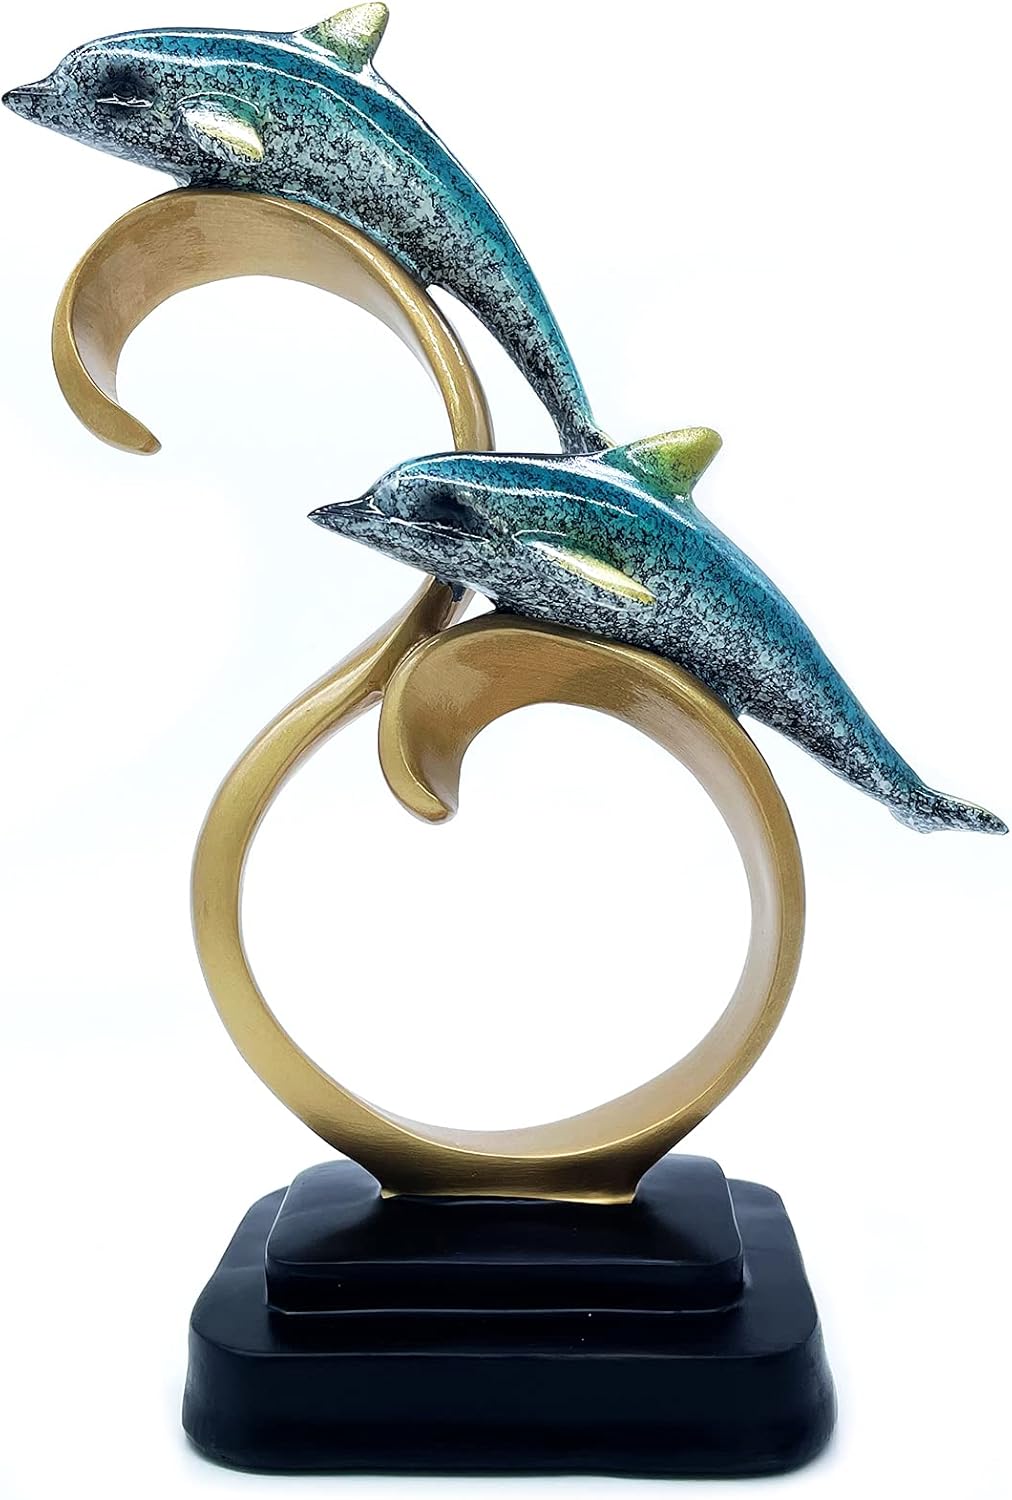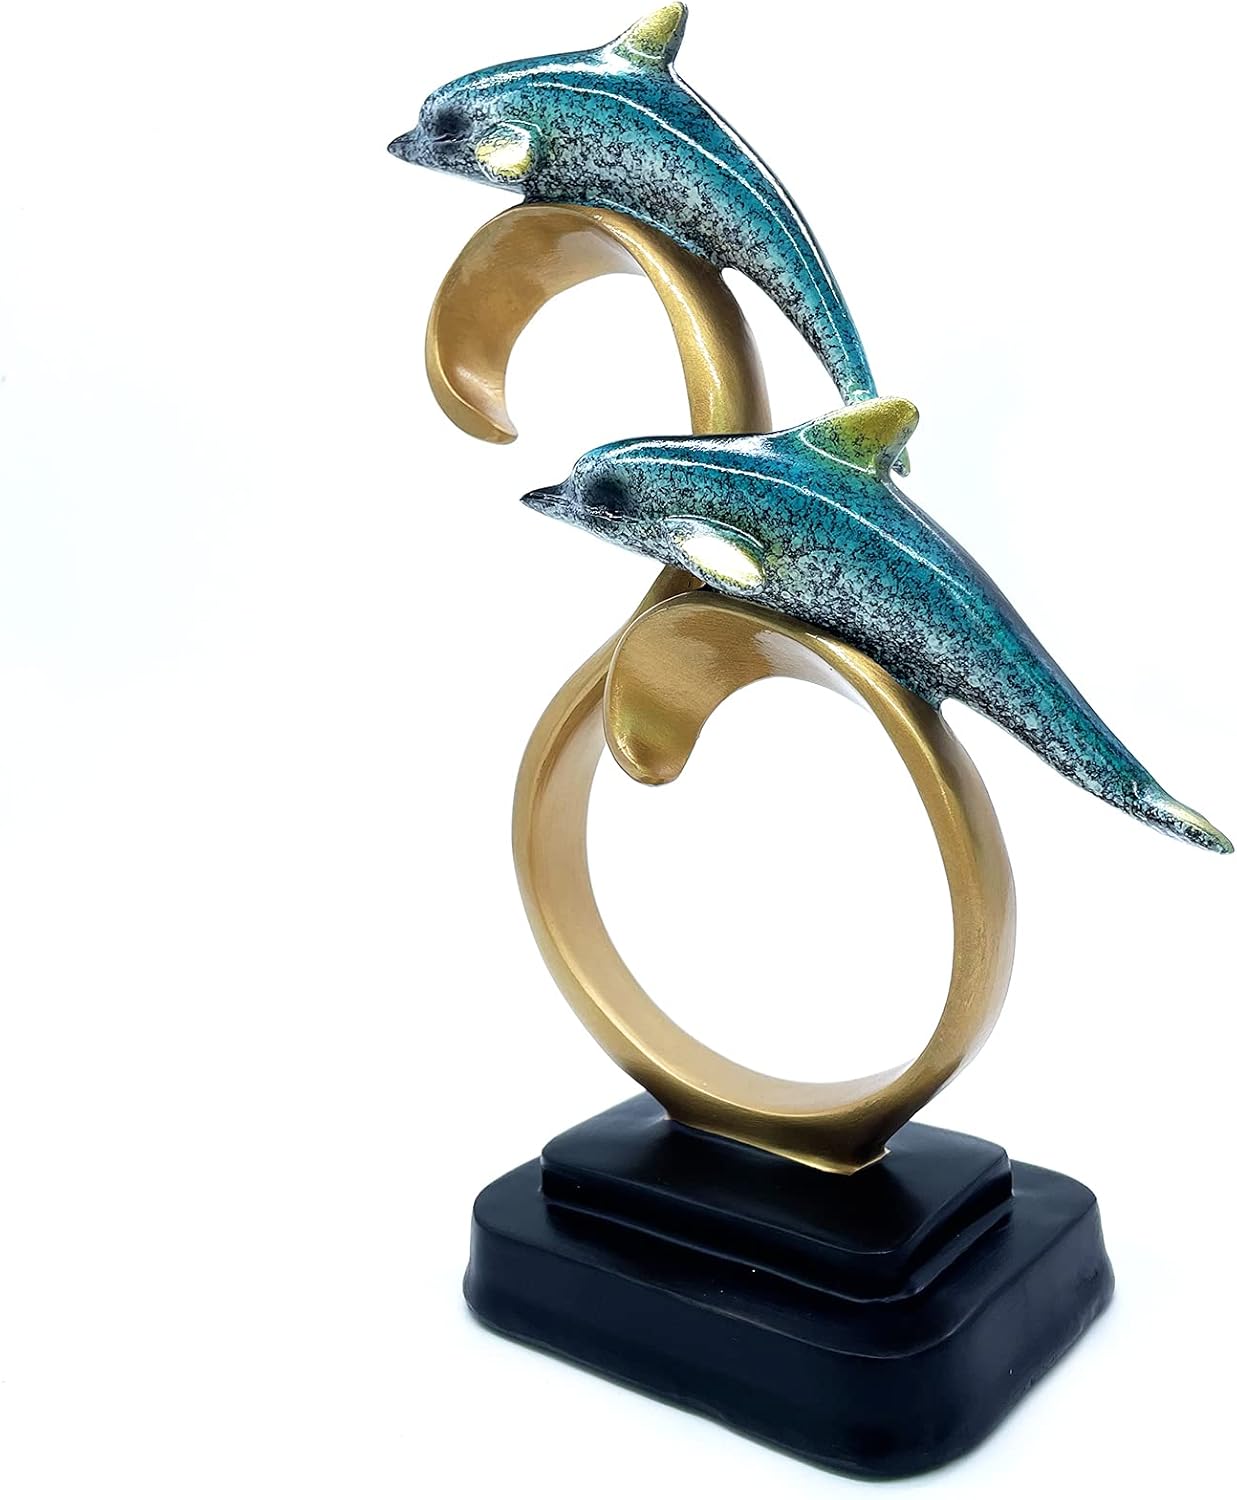
Resin Dolphin Statue Sculpture Frgurine Gift for Home Office Living Room Desktop Display Decorative Decoration (Blue)
Category: Amazon Home
❤Dimension: about 10"H x 7"L x 3.5"W.❤The dolphin Statue is made of durable resin and then hand painted.❤This dolphin statue will add personality and charm to your desk.It is suitable for an interesting home decoration.❤This dolphin statue is suitable for a range of interests, including collectors, teachers, and kids. Can be given to them as an interesting gift.❤Perfect Birthday Christmas Gifts for Your friends and dolphin lover.
Features: ❤Perfect Birthday Christmas Gifts for Your friends and dolphin lover. | ❤This dolphin statue is suitable for a range of interests, including collectors, teachers, and kids. Can be given to them as an interesting gift. | ❤This dolphin statue will add personality and charm to your desk.It is suitable for an interesting home decoration. | ❤The dolphin Statue is made of durable resin and then hand painted. | ❤Dimension: about 10"H x 7"L x 3.5"W.